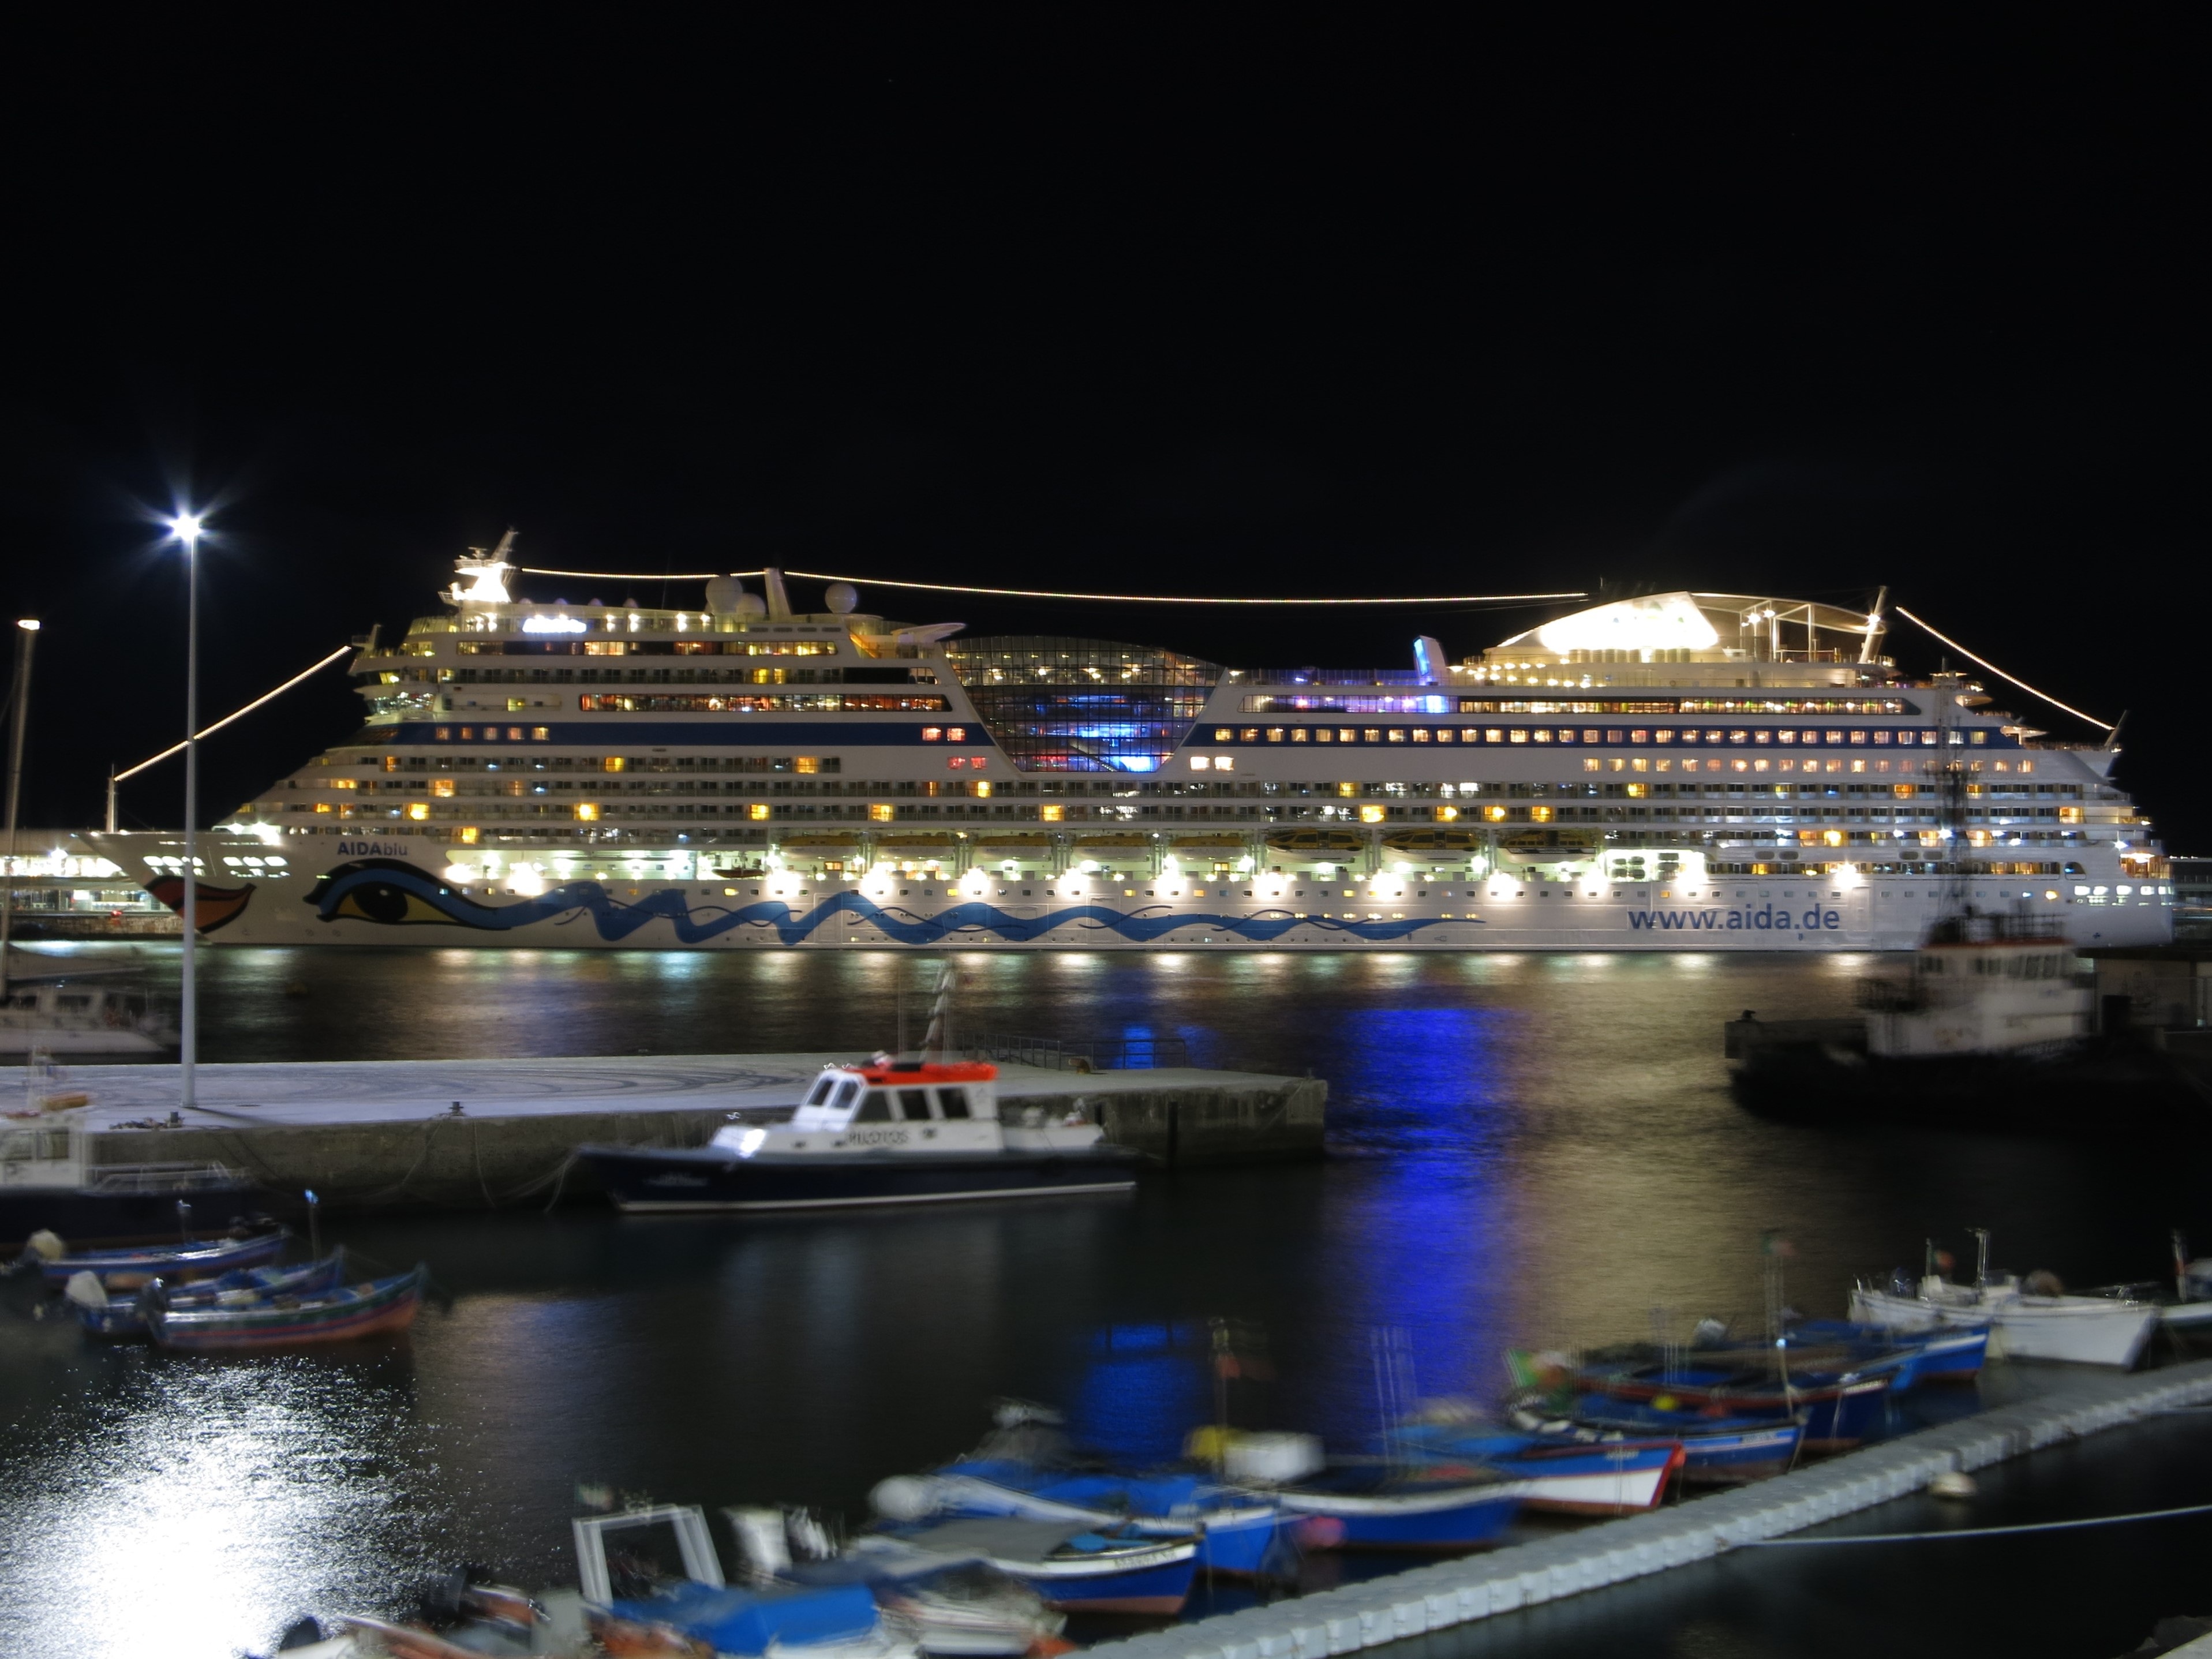
dock, boat, night, ship, reflection, vehicle, yacht, marina, lighting, stadium, watercraft, cruise ship, passenger ship, luxury yacht, ocean liner, aida